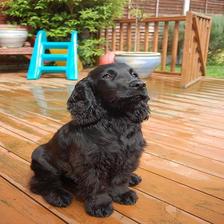
Species: dog
Breed: english cocker spaniel